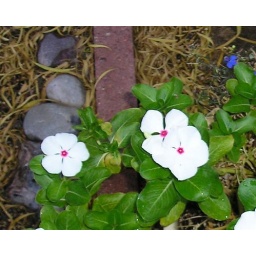
The other plants in the same pot are resting during the summer heat.